Inauguration of James Buchanan

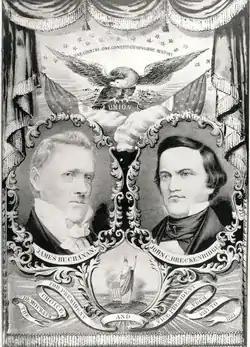
Campaign poster for Buchanan and Breckinridge

In his lengthy inaugural address, President Buchanan referred to the "Territorial Question" of slavery spreading into the West and made it clear that he was in favor of the previously passed Kansas–Nebraska Act in 1854 which allowed for popular sovereignty to decide on the issue. He did not, however, speak on the rampant voter fraud that was occurring as both Northerners and Southerners flocked to Kansas to sway the vote in their favor, nor did he speak to the violence that was occurring in the streets as a result of the tense feelings between both regions of the country.